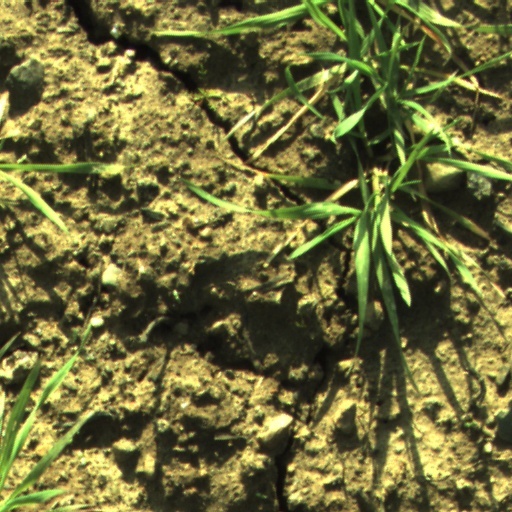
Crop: wheat